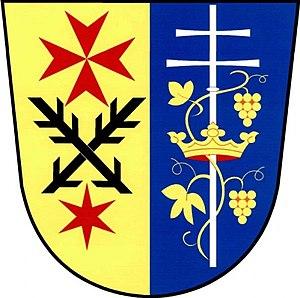
Rybníky est une commune du district de Znojmo, dans la région de Moravie-du-Sud, en République tchèque. Sa population s'élevait à 441 habitants en 2019.